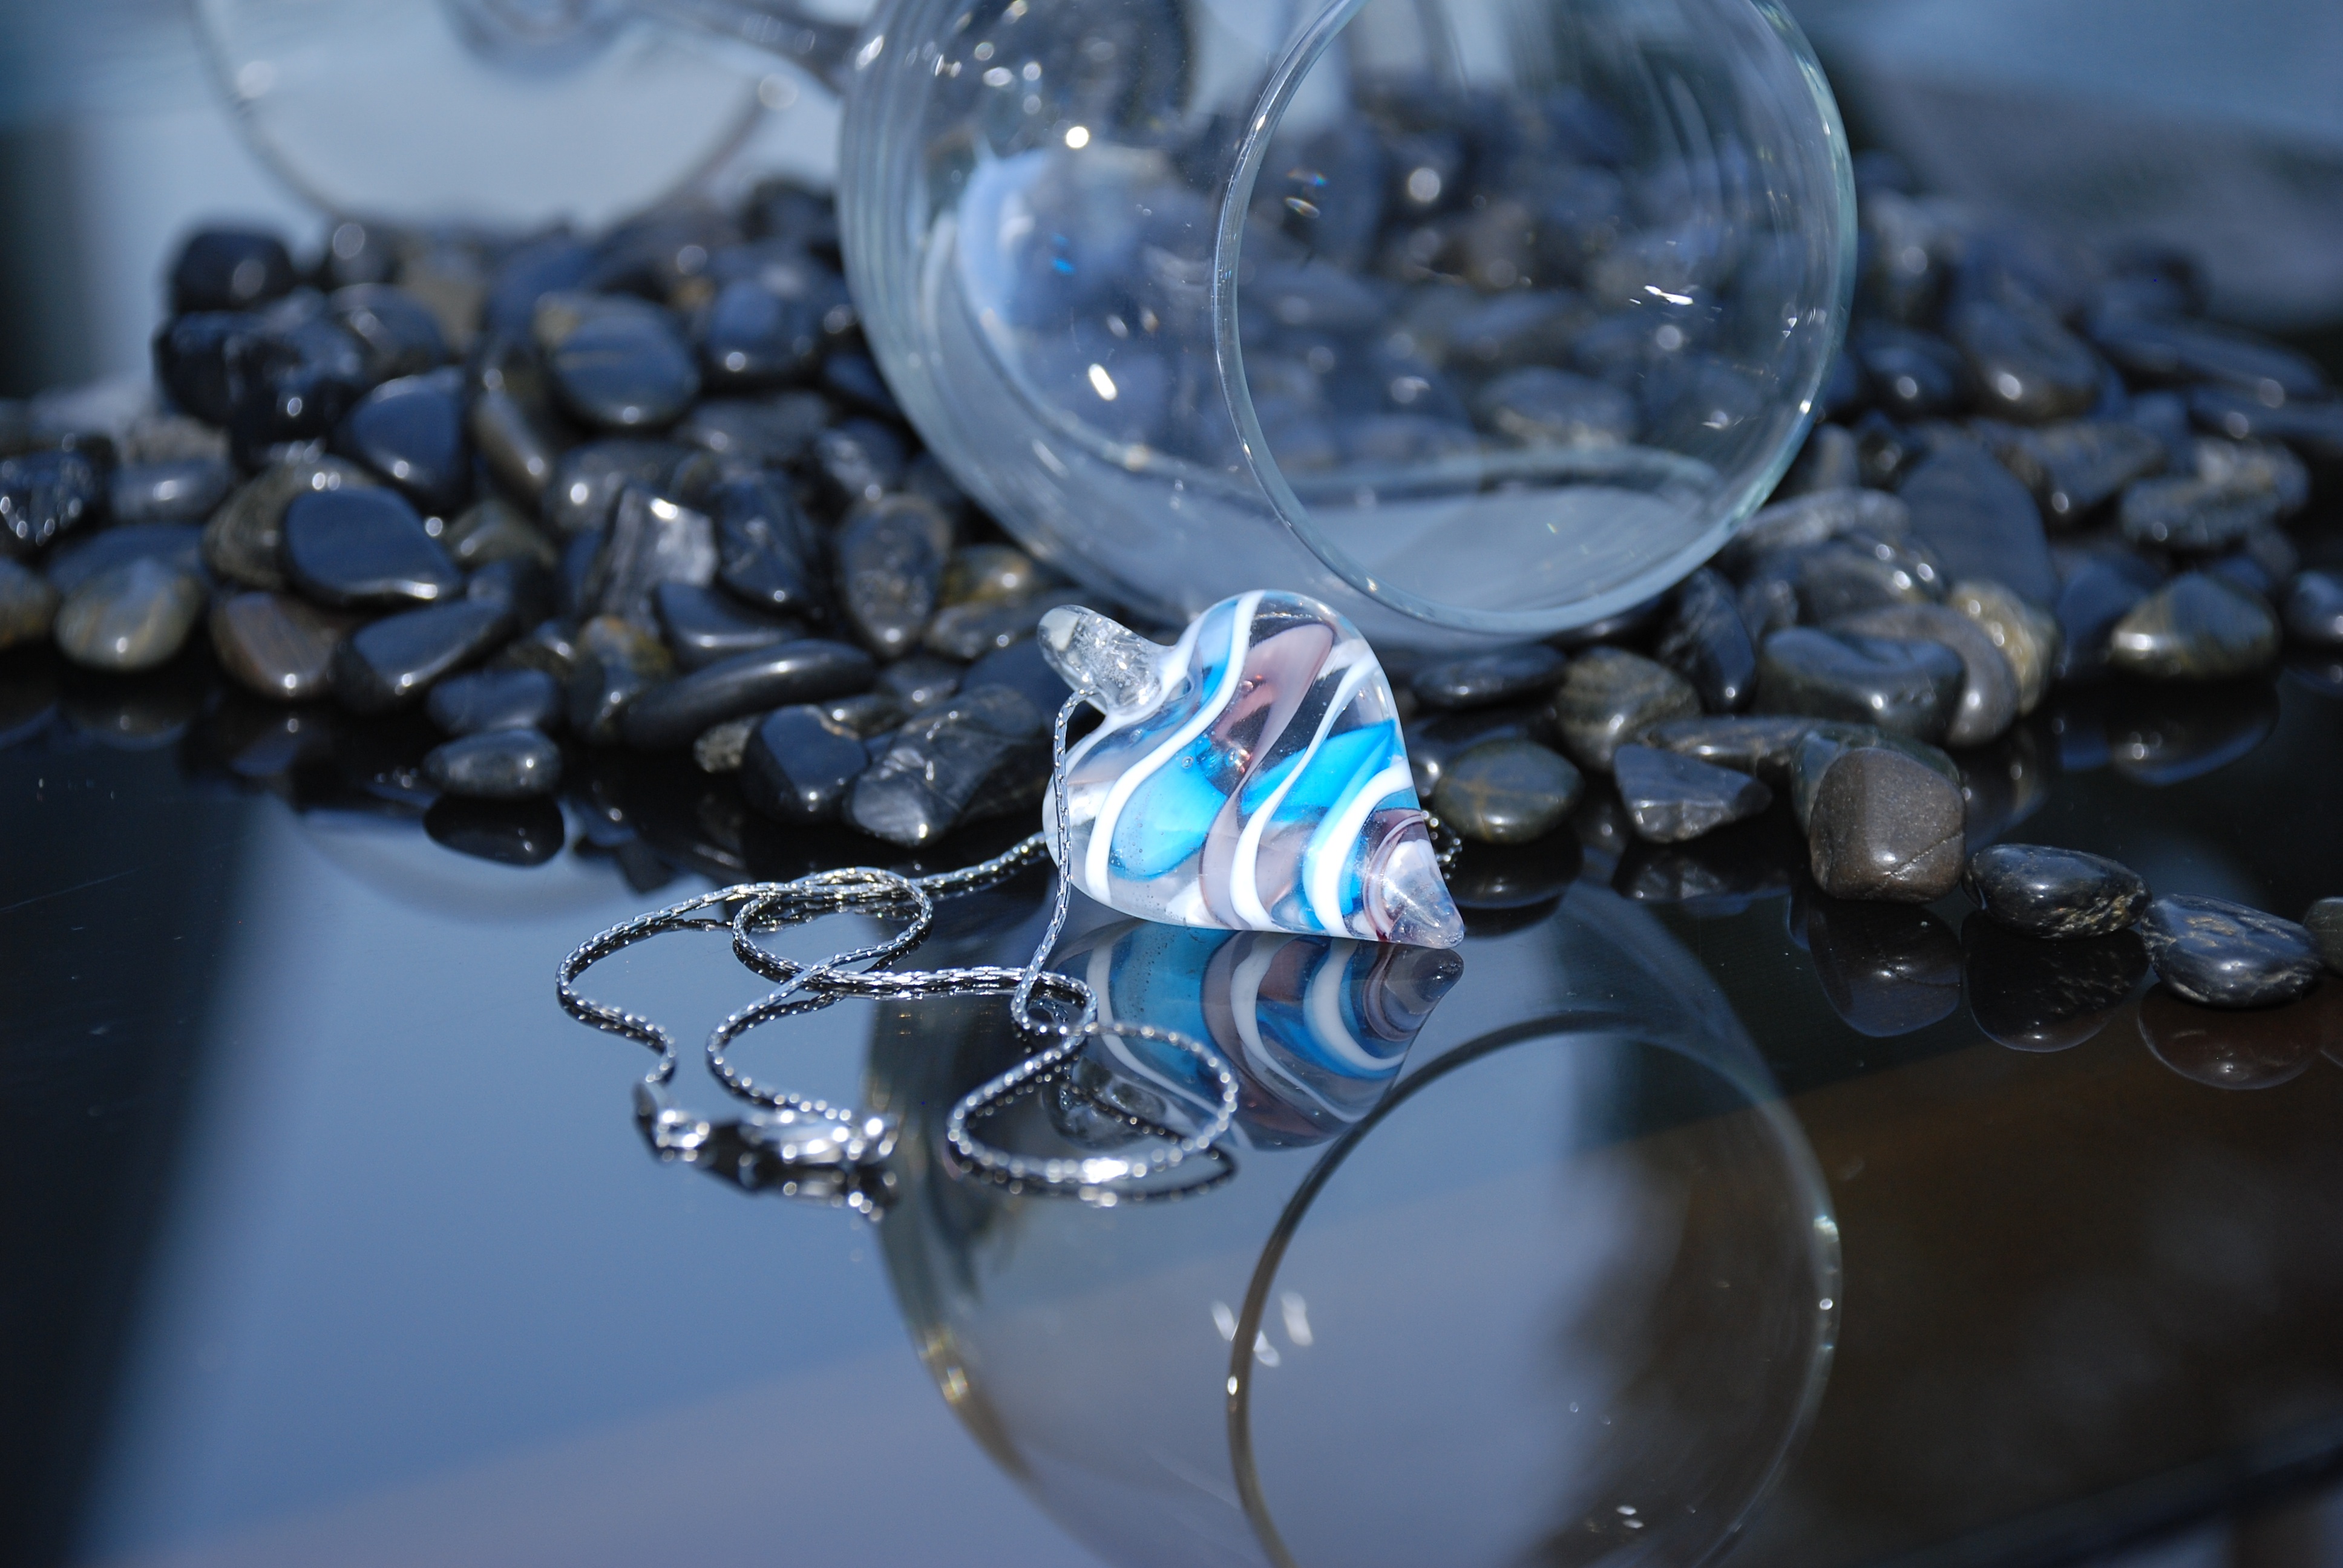
water, drop, photography, flower, glass, blue, bead, close up, jewellery, crystal, macro photography, fashion accessory, liquid bubble